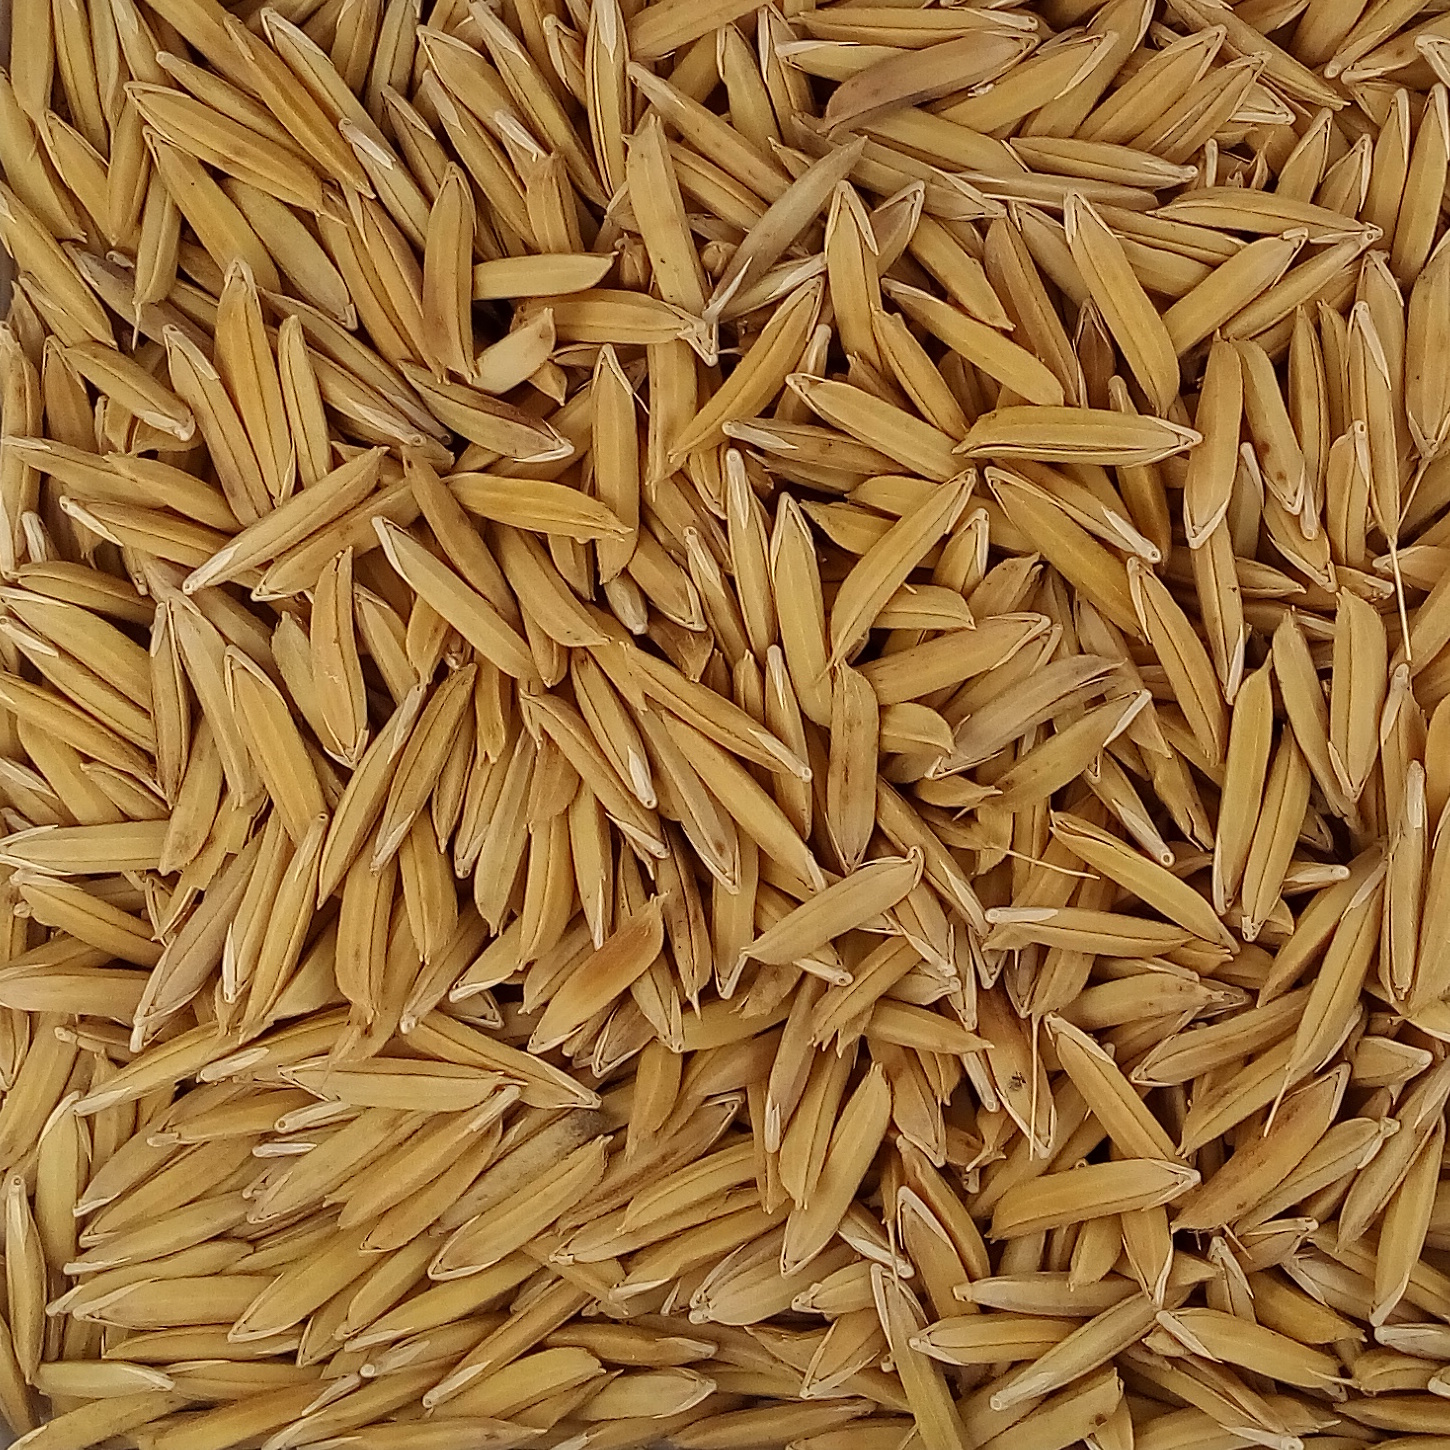
Rice seed variety: 1121